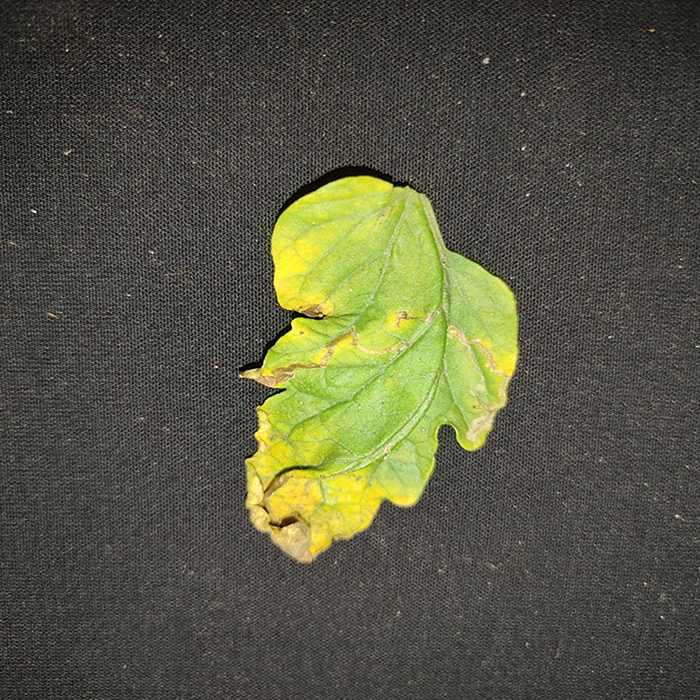
Plant: Tomato
Label: Tomato Bacterial spot